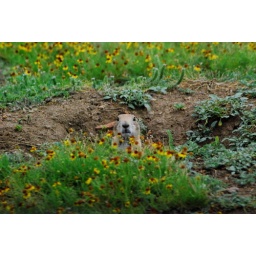
prairie dog in the wichita mountains 2009